Pietro Ferrero (footballer)

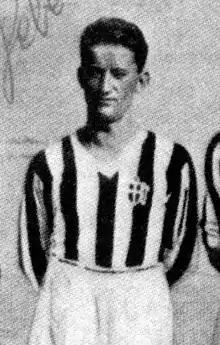
Ferrero with Juventus in the 1932–33 season

Pietro Ferrero (born April 23, 1905 in Turin) was an Italian professional football player.